Peristera Kraka

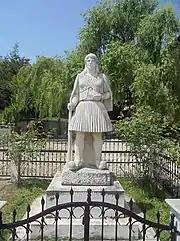
Statue of Peristera Kraka in Siatista; raised in 1990.

She was born in Siatista, Rumelia Eyalet, Ottoman Empire in 1860. Her brother Goulias Krakas was a rebel commander. When the 1878 Greek Macedonian rebellion began, she asked to join his forces, which he initially declined. One day, the Ottomans visited her to take her for interrogation, but she managed to escape dressed as a man, and went to find her brother in order to join his forces. There, she was initially treated with suspicion by her comrades, but she soon won their respect. The Ottomans managed to kill her brother; either by arresting and flaying him alive, or during a shootout between them and his group. Peristera (18 years old at the time) was then proclaimed unanimously as the new commander of the rebel group, which consisted of over 40 men, and became known as "Kapetan Spanovangelis". She fought valiantly in the broader region of Kozani and Kastoria for the next six months. She also located her brother's killers, and avenged his death. Her actions became known outside Greece, and the French newspaper "Le Papillon" called her, the Joan of Arc of the 19th century. She stopped her guerrilla activity and returned to Siatista when the Turks granted her amnesty; mediated by the Metropolitan of Sisanion and Siatista Agathangelos, who welcomed her in the church of Saint Demetrios. This amnesty was violated by the Turks, and Peristera was forced to leave Macedonia (which was still under Ottoman rule) and take refuge in Thessaly. She settled in Ampelonas, where she met with a comrade of hers, named Nikolaos Apostolou (or Perdikas). She married Apostolou in 1882, with whom she eventually had two daughters, named Anneta and Eleni. Apostolou was once arrested and imprisoned in Aegina; being accused of robbery. Peristera went to Athens and requested to meet with King George I, from whom she asked amnesty for her husband. According to tradition, she participated in a shooting match at the Shooting Range of Kaisariani, where she competed with the best shooters and won all of them. The King admired her shooting skills, and thus granted the requested amnesty. After 8 years of marriage, Apostolou was murdered in 1890. In the Greco-Turkish War of 1897, Peristera's house was burned down by the Turks. Around 1898, Peristera was married for a second time, to someone named Papagianopoulos; with whom she had one son, named Charilaos. Her second husband also died in 1902. Peristera lived the rest of her life in Ampelonas; devoted to raising her children. She died in 1938. In 1990, a statue was raised in her honor, at her native town of Siatista.